Gene Polisseni Center

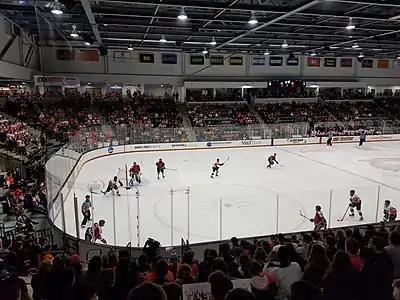
Gene Polisseni Center during an RIT hockey game

The Gene Polisseni Center (colloquially known as the Polisseum or by its initials, the GPC) is an ice arena on the Rochester Institute of Technology campus in Henrietta, New York. Ground was broken for the project on October 19, 2012, and the arena was officially dedicated on September 18, 2014.